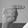
ASL letter: G